Mont-d'Astarac

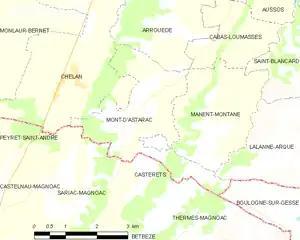
Mont-d'Astarac and its surrounding communes

Its history goes back to the 930s, when it became the first capital of Astarac. It was on the feudal motte, still visible today, that Arnaud Garcia established his castle, having inherited the County of Astarac from his father Count de Gascogne, Garcia Sanchez (called the Crooked), grandson of the count of Castille.